KNM ER 3733

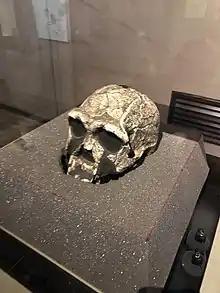
KNM ER 3733 on display at a National Museum of Kenya

KNM ER 3733 is one of the oldest "Homo ergaster" skulls in the world. Recent research using magnetostratigraphy has determined the age of KNM-ER 3733 to be million years old.